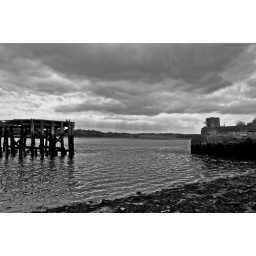
Bowling on the river Clyde near Dumbarton on the waterfront boats bridges scotland